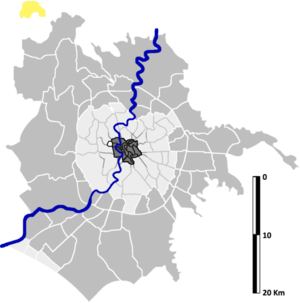
Polline Martignano est une zone de Rome en Italie, située au nord-ouest de la ville, dans le municipîo XV. Elle est désignée dans la nomenclature administrative par Z.LVIII.